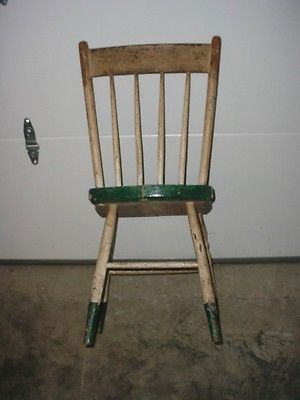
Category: chair